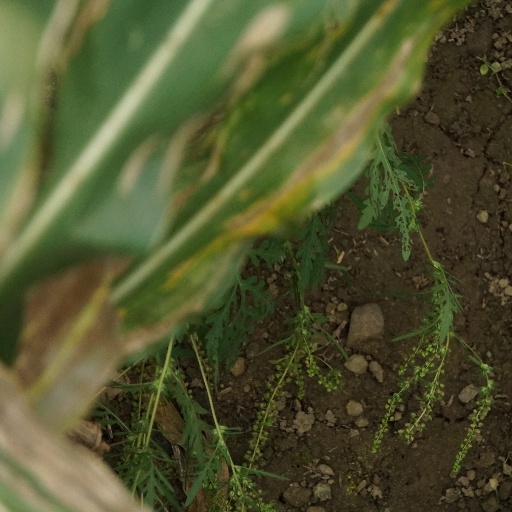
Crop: maize; corn